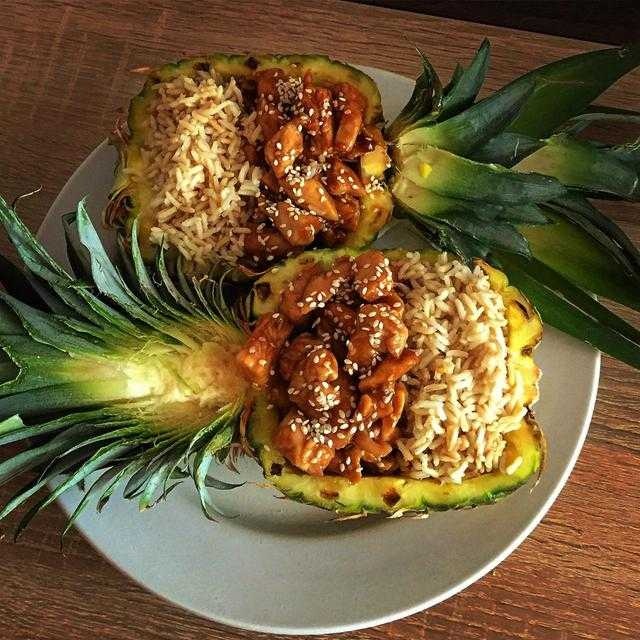
Label: Pineapple